Vucub Caquix

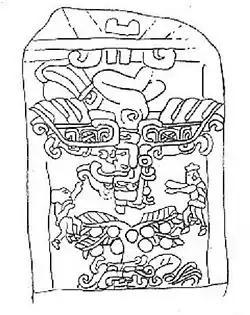
Battle between Vucub Caquix and the Hero Twins, Stela 2 from Izapa, Mexico.

The 16th-century Popol Vuh episode has been used for interpreting certain early stone monuments as well as Classic-period pottery scenes. References to the episode are already present on the Late Preclassic stela 25 from Izapa, near the Pacific coast, where a man with a mutilated arm looks upward towards a bird perched on a three, on a ceramic plate from Quintana Roo found near Chetumal known as the Blom Plate where a finely detailed painting makes a clear representation of the scene where the Hero Twins shot Vucub Caquix with their blowgun and on a facade of the Copan ballcourt, where a war-serpent head inserted between the legs of a large bird holds the severed arm of Hunahpu. The episode has also been connected to Izapa's stela 2, where two small figures assumed to be the Twin Heroes flank a large descending bird personifier (perhaps a royal ancestor).